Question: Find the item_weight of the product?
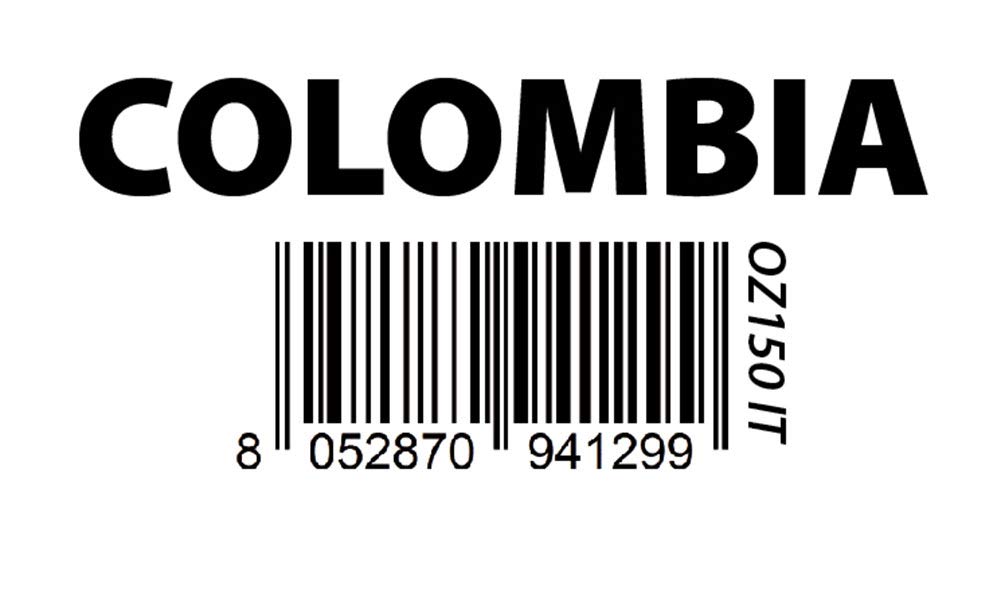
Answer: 150.0 ounce